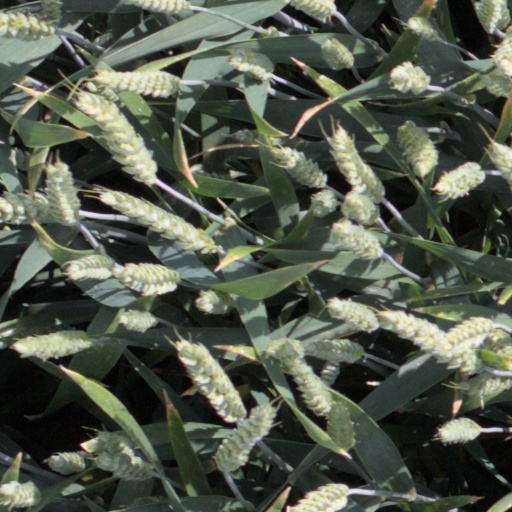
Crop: wheat